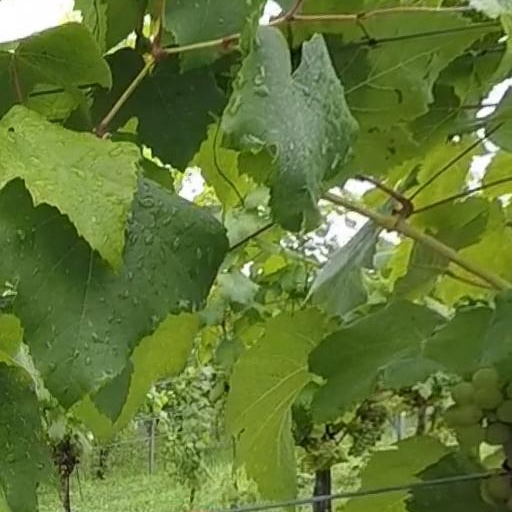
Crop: grape